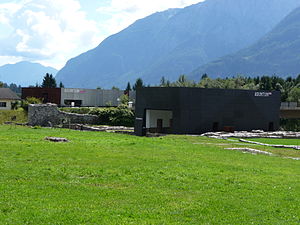
Aguntum
Den nye museumsbygning ved udgravningerne
Aguntum var en romersk bosættelse beliggende i den nuværende østrigske delstat Tyrol omkring 4 km øst for Lienz. Kejser Claudius ophøjede bosættelsen til den autonome by Municipium Claudium Aguntum. Et lille område er i dag udgravet og åbent for offentligheden.